Yueh-Lin Loo

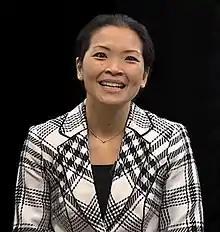
Lynn Loo speaks at the World Economic Forum in 2012

Yueh-Lin (Lynn) Loo is a Malaysian-born chemical engineer and the Theodora D. '78 and William H. Walton III '74 Professor in Engineering at Princeton University, where she is also the Director of the Andlinger Center for Energy and the Environment. She is known for inventing nanotransfer printing. Loo was elected a Fellow of the Materials Research Society in 2020.